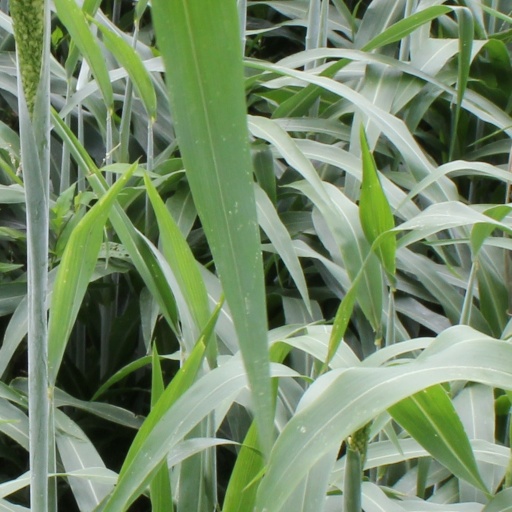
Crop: sorghum